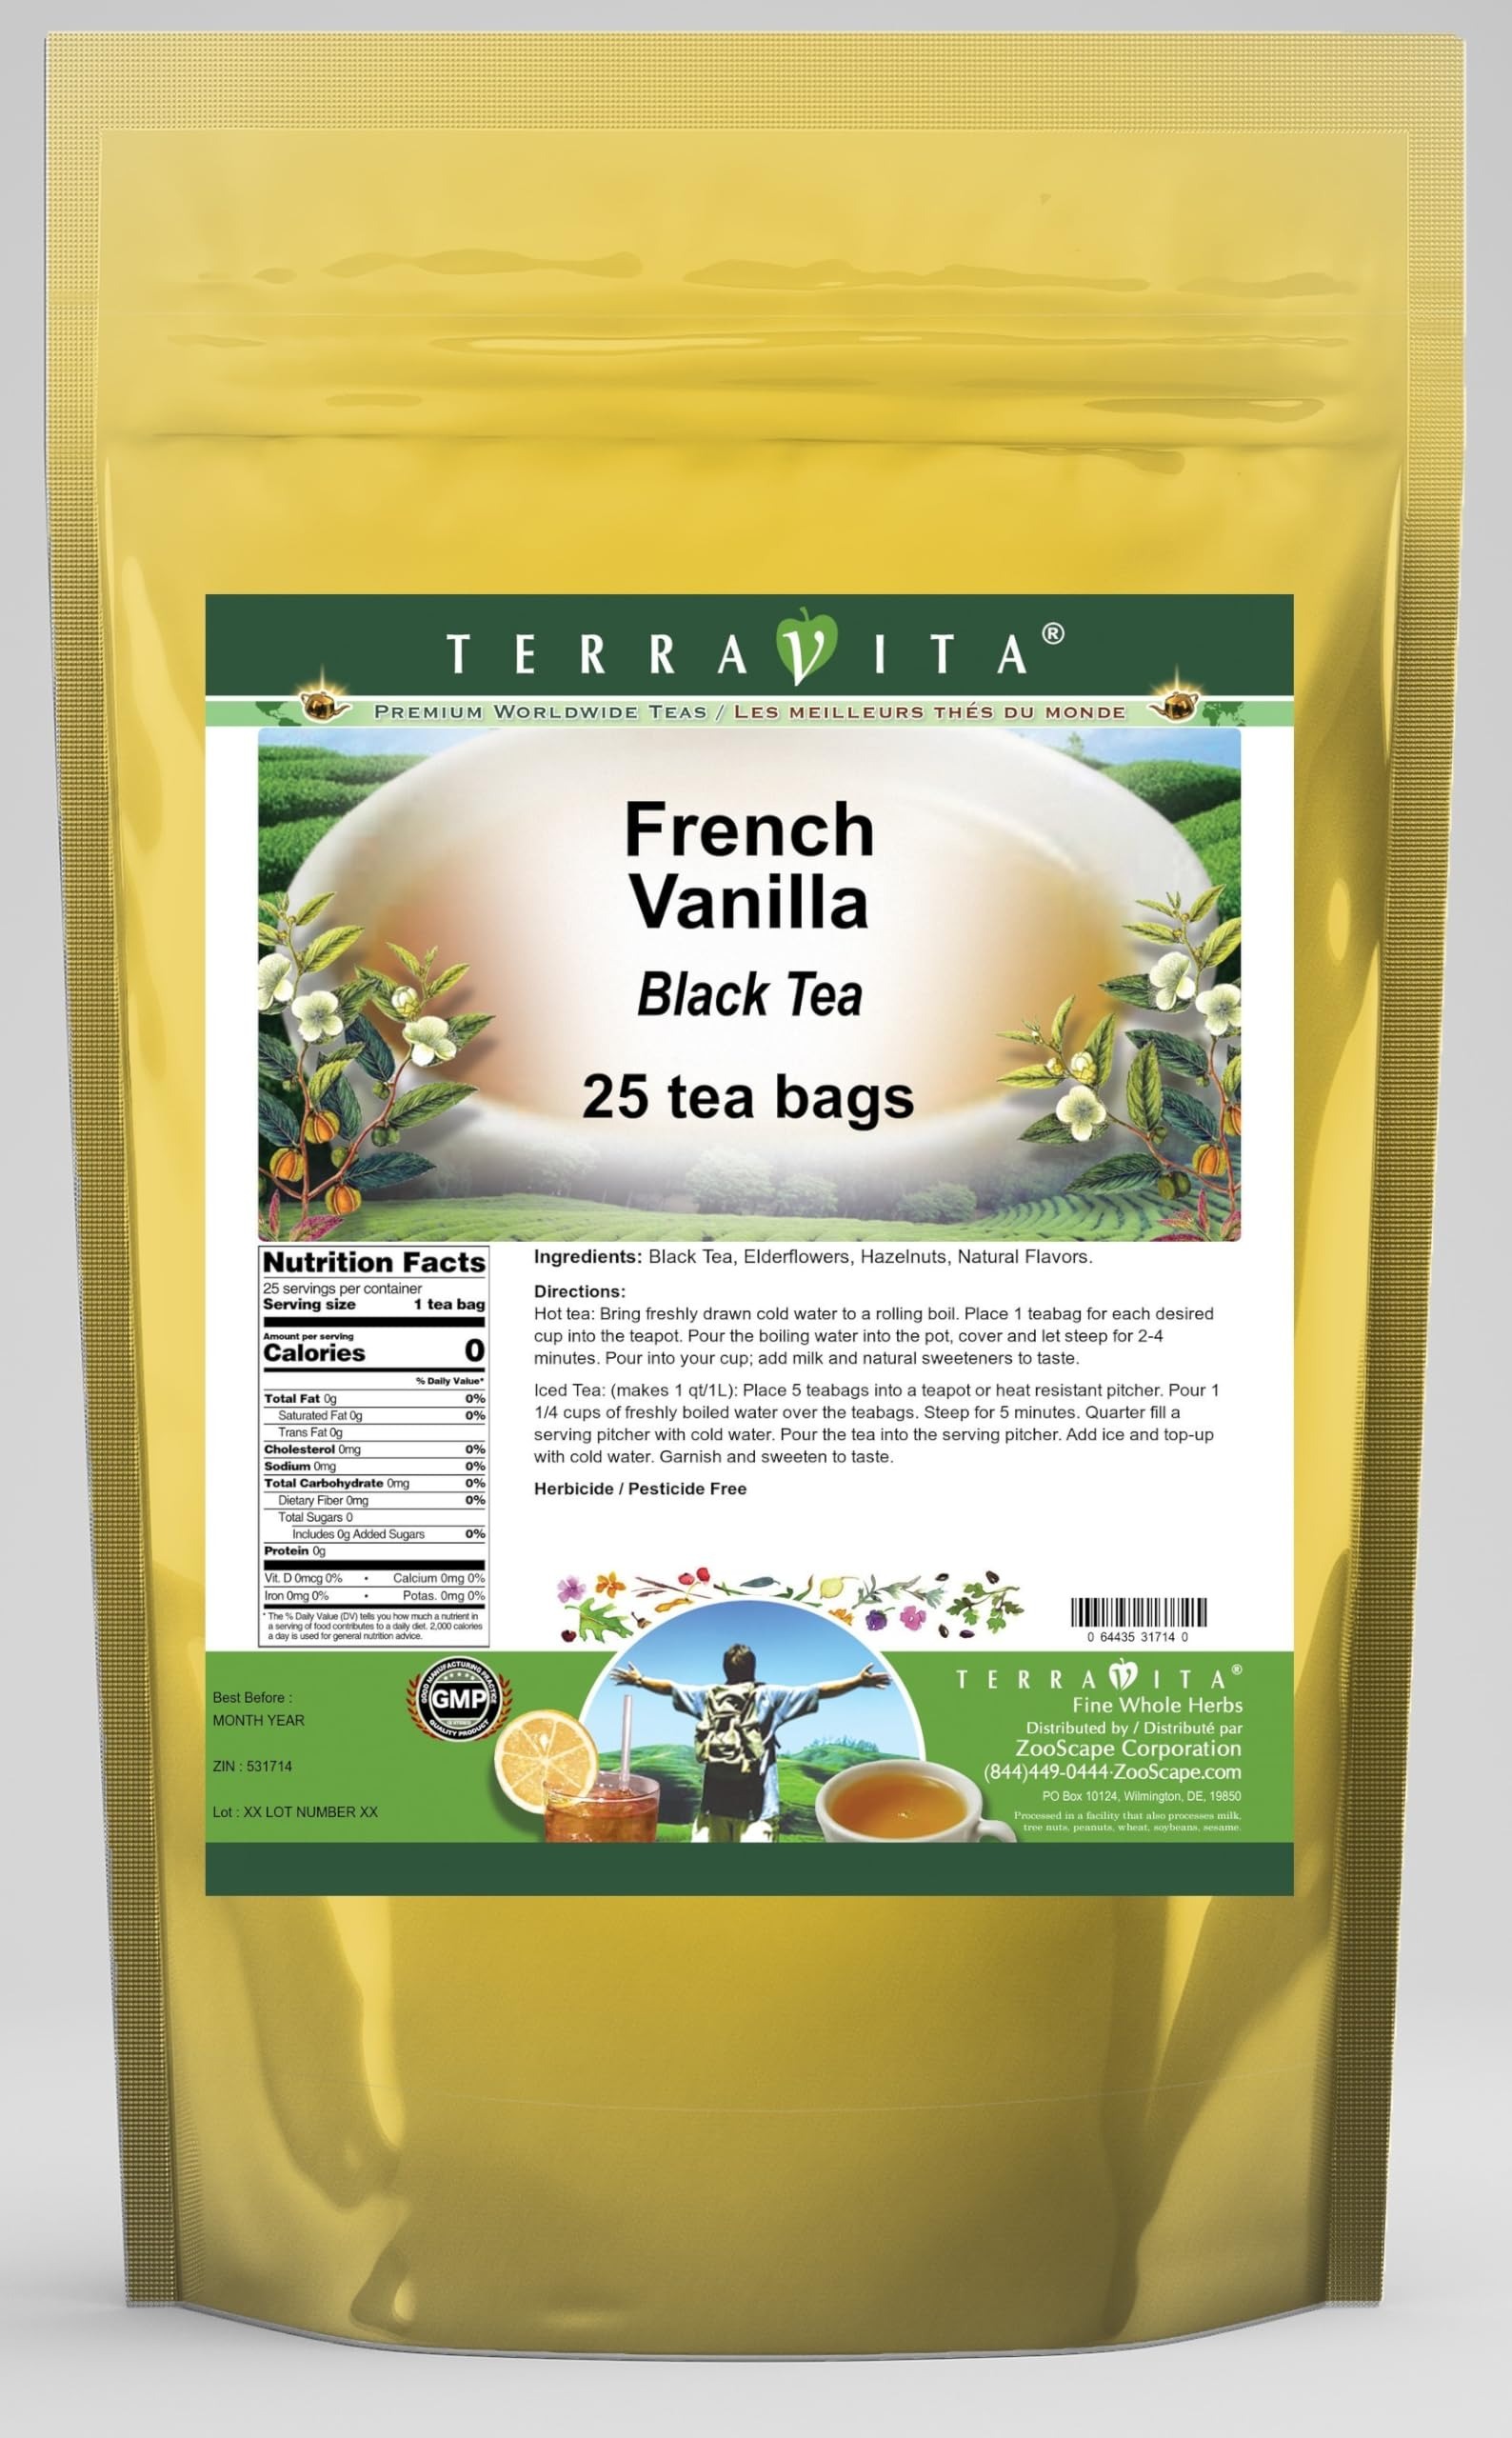
Item Name: French Vanilla Black Tea (25 tea bags, ZIN: 531714) - 2 Pack
Bullet Point 1: Our French Vanilla Black Tea is a tasty flavored Black tea with Elderfowers and Hazelnuts that has a refreshing taste that will impress you! The unique French Vanilla taste is delicious! - Ingredients: Black tea, Elderfowers, Hazelnuts and Natural French vanilla Flavor.
Bullet Point 2: No fillers.
Bullet Point 3: Manufacturer: TerraVita
Bullet Point 4: Size: 25 tea bags
Bullet Point 5: Black Tea Bags - Packed in a convenient upright pouch!
Product Description: Our French Vanilla Black Tea is a tasty flavored Black tea with Elderfowers and Hazelnuts that has a refreshing taste that will impress you! The unique French Vanilla taste is delicious! - Ingredients: Black tea, Elderfowers, Hazelnuts and Natural French vanilla Flavor. - Hot tea brewing method: Bring freshly drawn cold water to a rolling boil. Place 1 teabag for each desired cup into the teapot. Pour the boiling water into the pot, cover and let steep for 2-4 minutes. Pour into your cup; add milk and natural sweeteners to taste. - Iced tea brewing method: (to make 1 liter/quart): Place 5 teabags into a teapot or heat resistant pitcher. Pour 1 1/4 cups of freshly boiled water over the teabags. Steep for 5 minutes. Quarter fill a serving pitcher with cold water. Pour the tea into the serving pitcher. Add ice and top-up with cold water. Garnish and sweeten to taste. - TerraVita is an exclusive line of premium-quality, natural source products that use only the finest, purest and most potent ingredients found around the world. TerraVita is hallmarked by the highest possible standards of purity, potency, stability and freshness. All of our products are prepared with the highest elements of quality control, from raw materials through the entire manufacturing process, up to and including the moment that the bottles or bags are sealed for freshness and shipped out to you. Our highest possible standards are certified by independent laboratories and backed by our personal guarantee. - TerraVita exists to meet and ensure your family's health and wellness without the harmful effects of chemicals and health products. We strive to make all of our products affordable and reliable and are constantly searching the market to maintain our affordability and to look for new ways to serve yo
Value: 50.0
Unit: Count

Price: 32.2